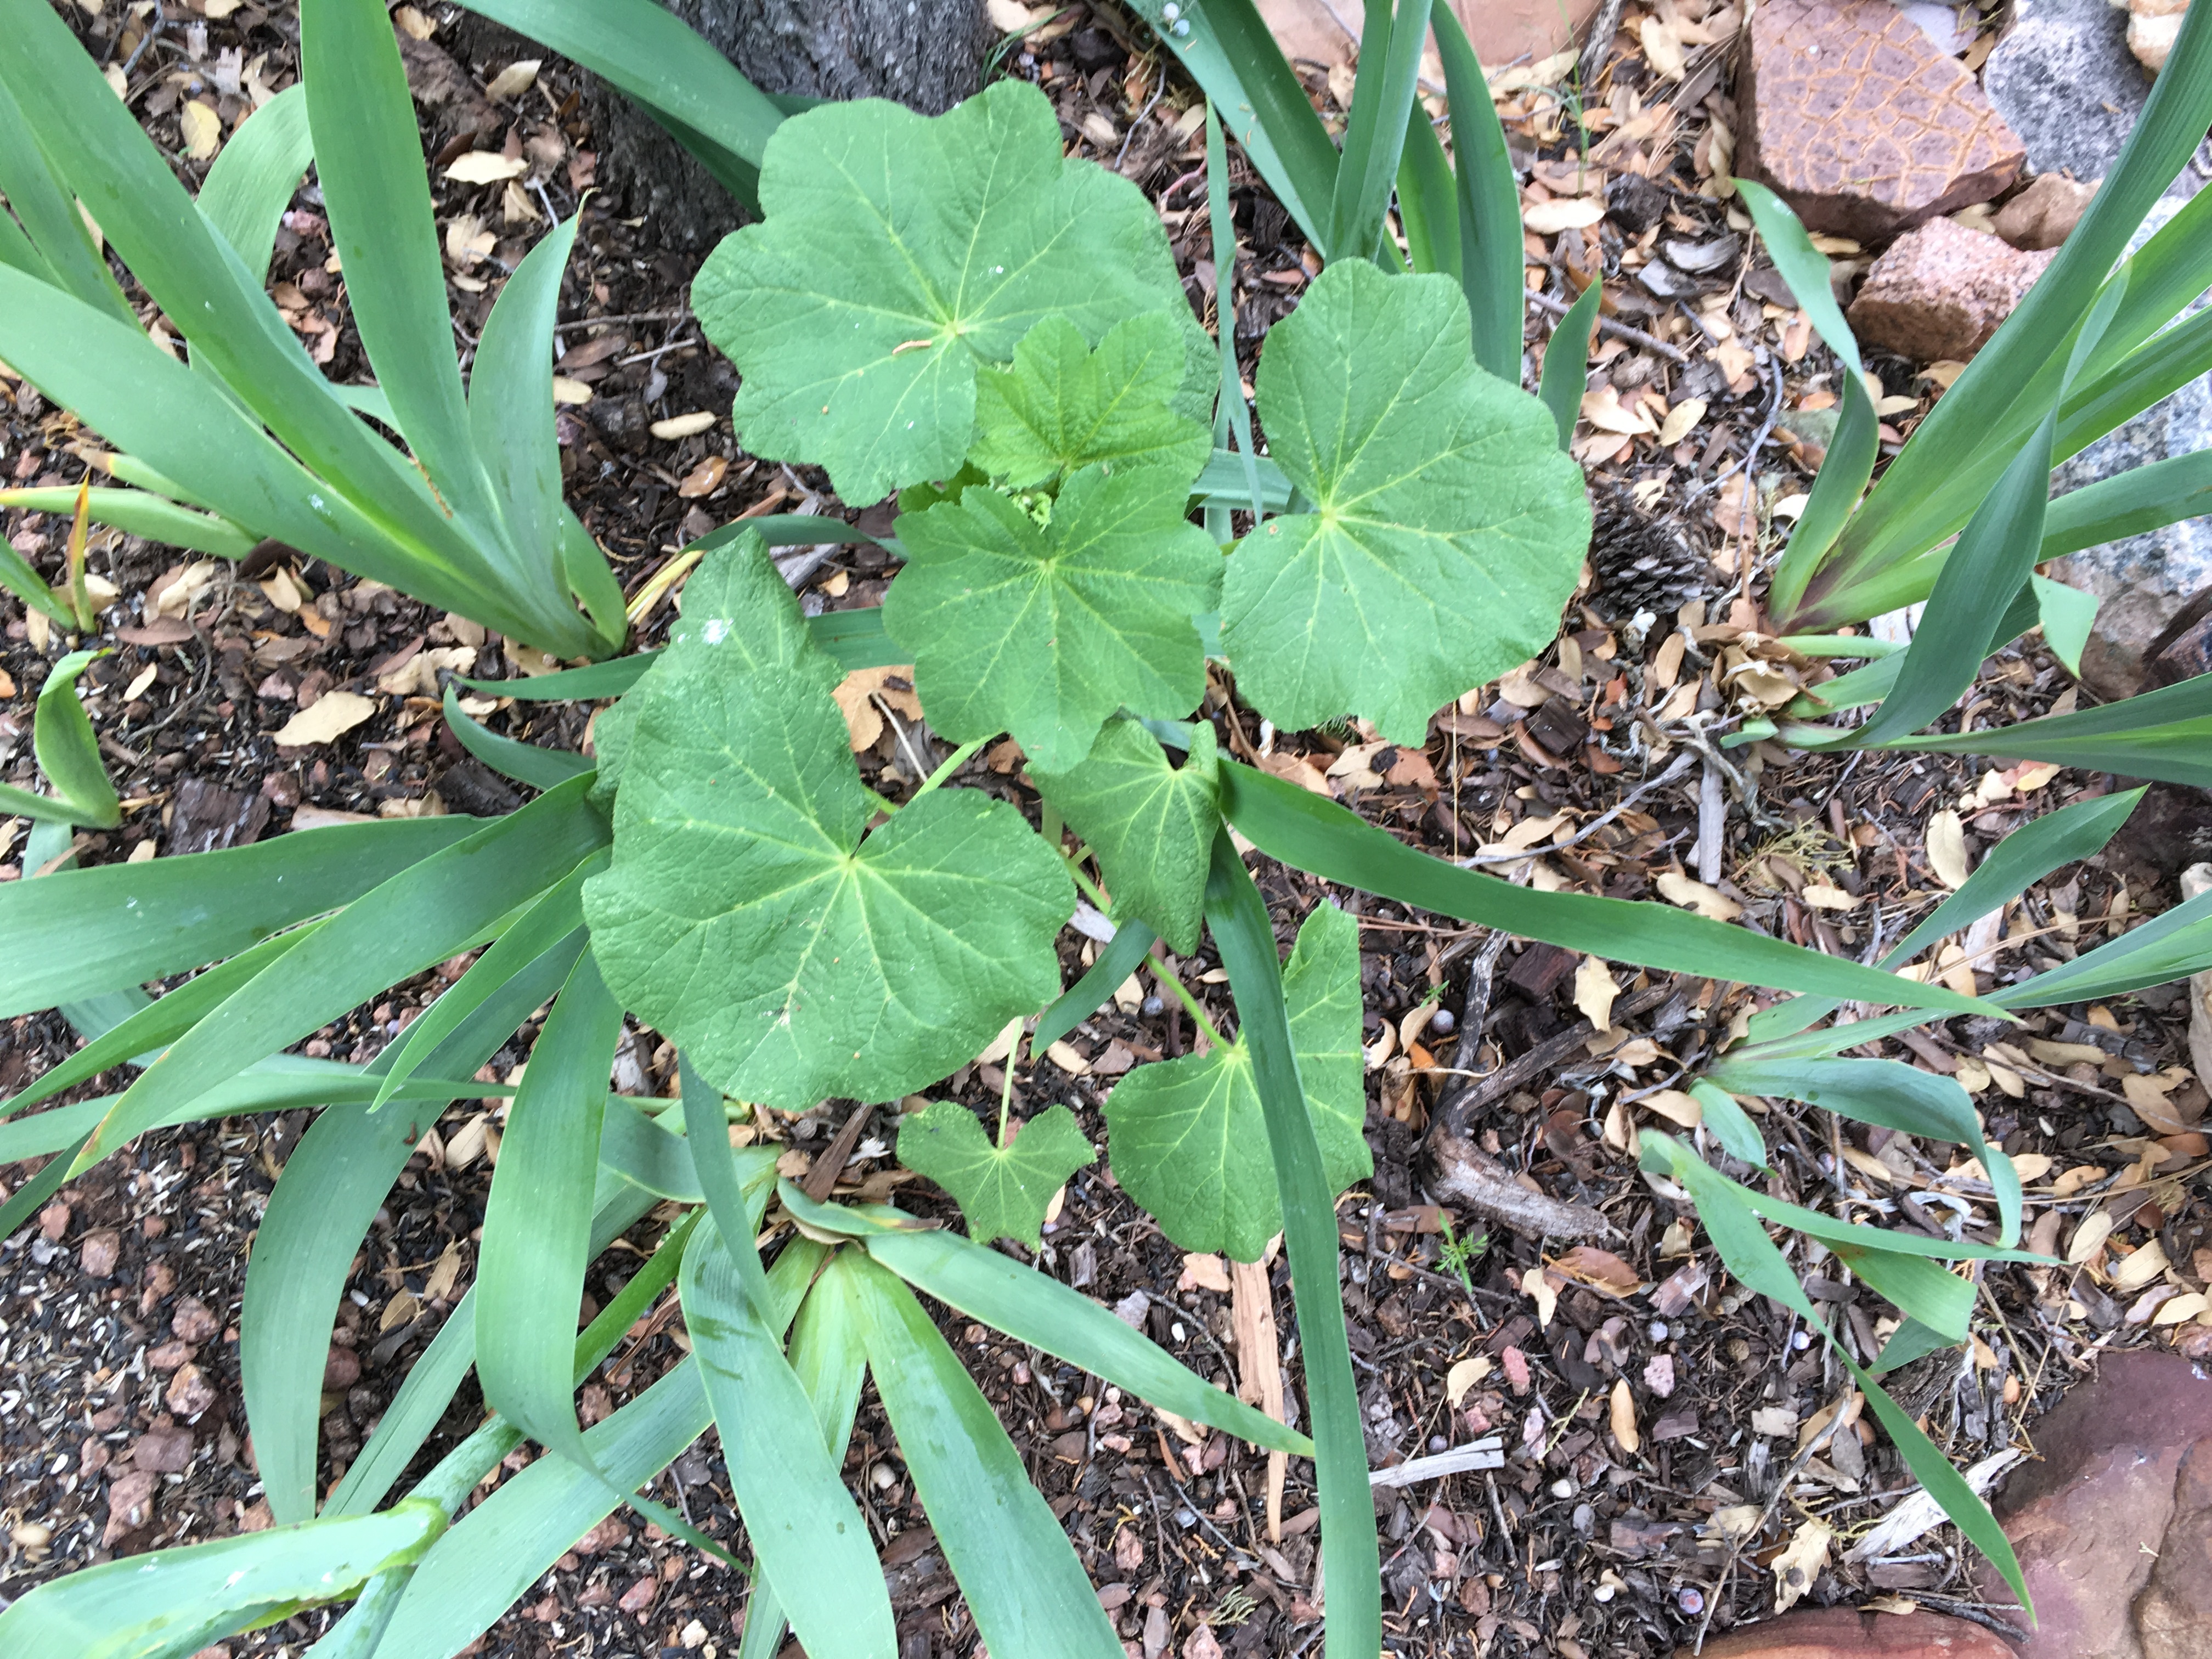
plant, leaf, flower, food, herb, produce, vegetable, botany, garden, flora, flowering plant, annual plant, land plant